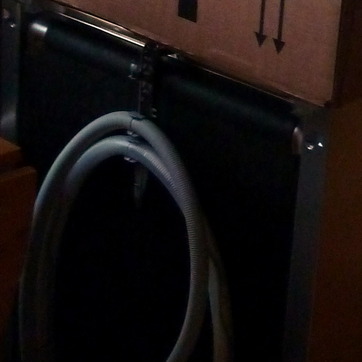
Material: plastic